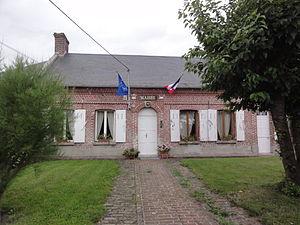
Villeselve (Oise) mairie
Villeselve est une commune française située dans le département de l'Oise, en région Hauts-de-France.